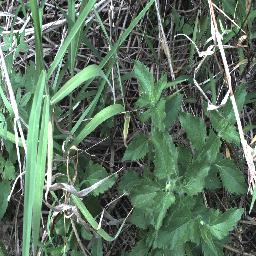
Label: siam_weed